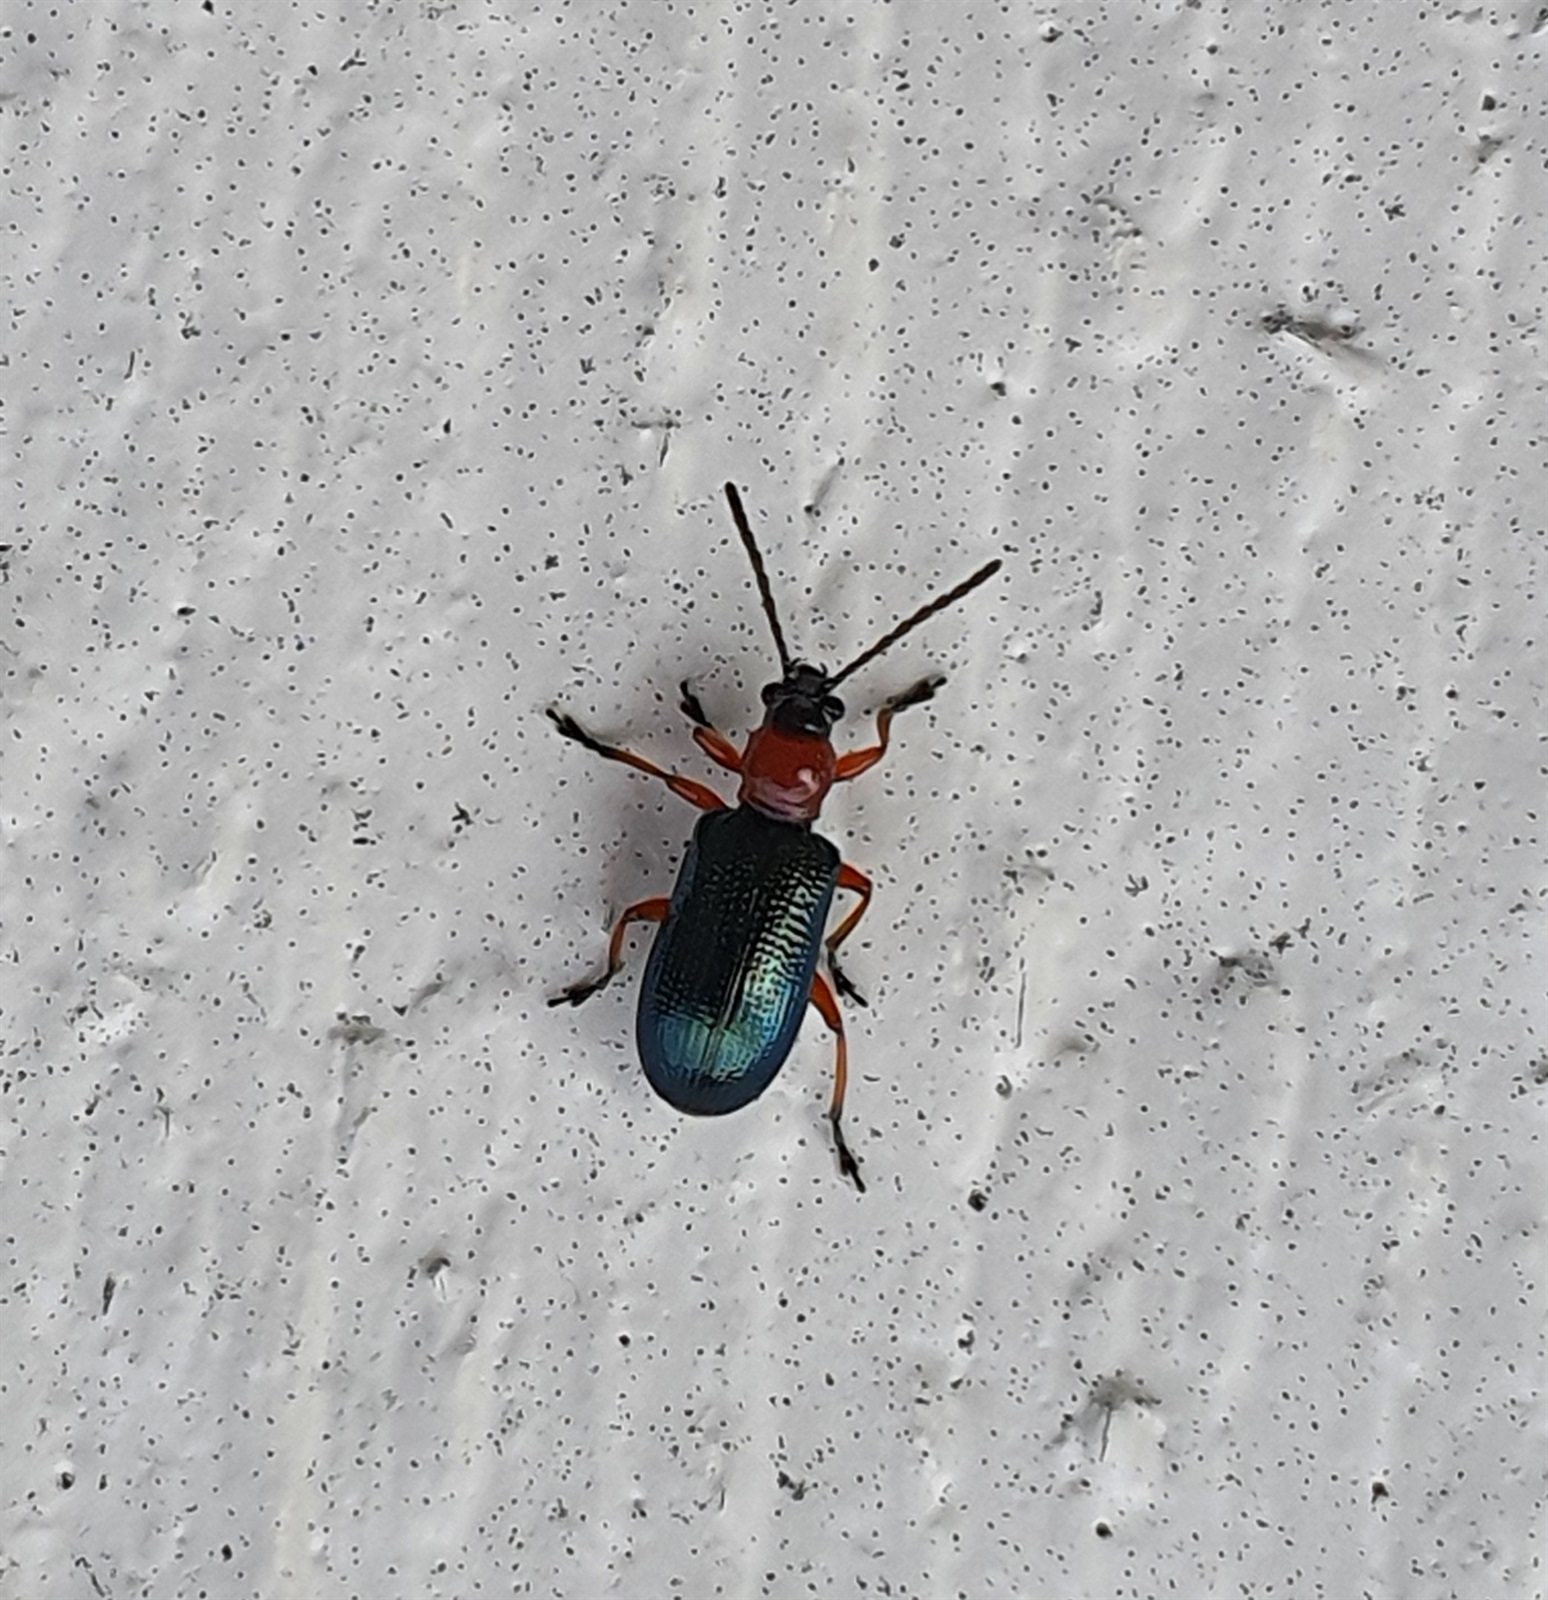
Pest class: cereal_leaf_beetle